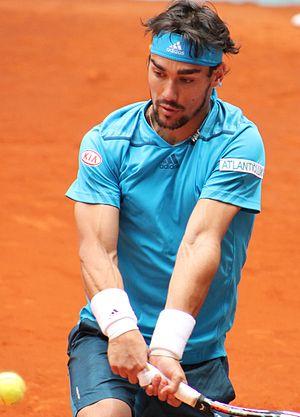
Fabio Fognini, né le 24 mai 1987 à Sanremo, est un joueur de tennis italien, professionnel depuis 2004. Il compte neuf titres en simple pour dix finales perdues, dont un Masters 1000 remporté à Monte-Carlo en 2019.